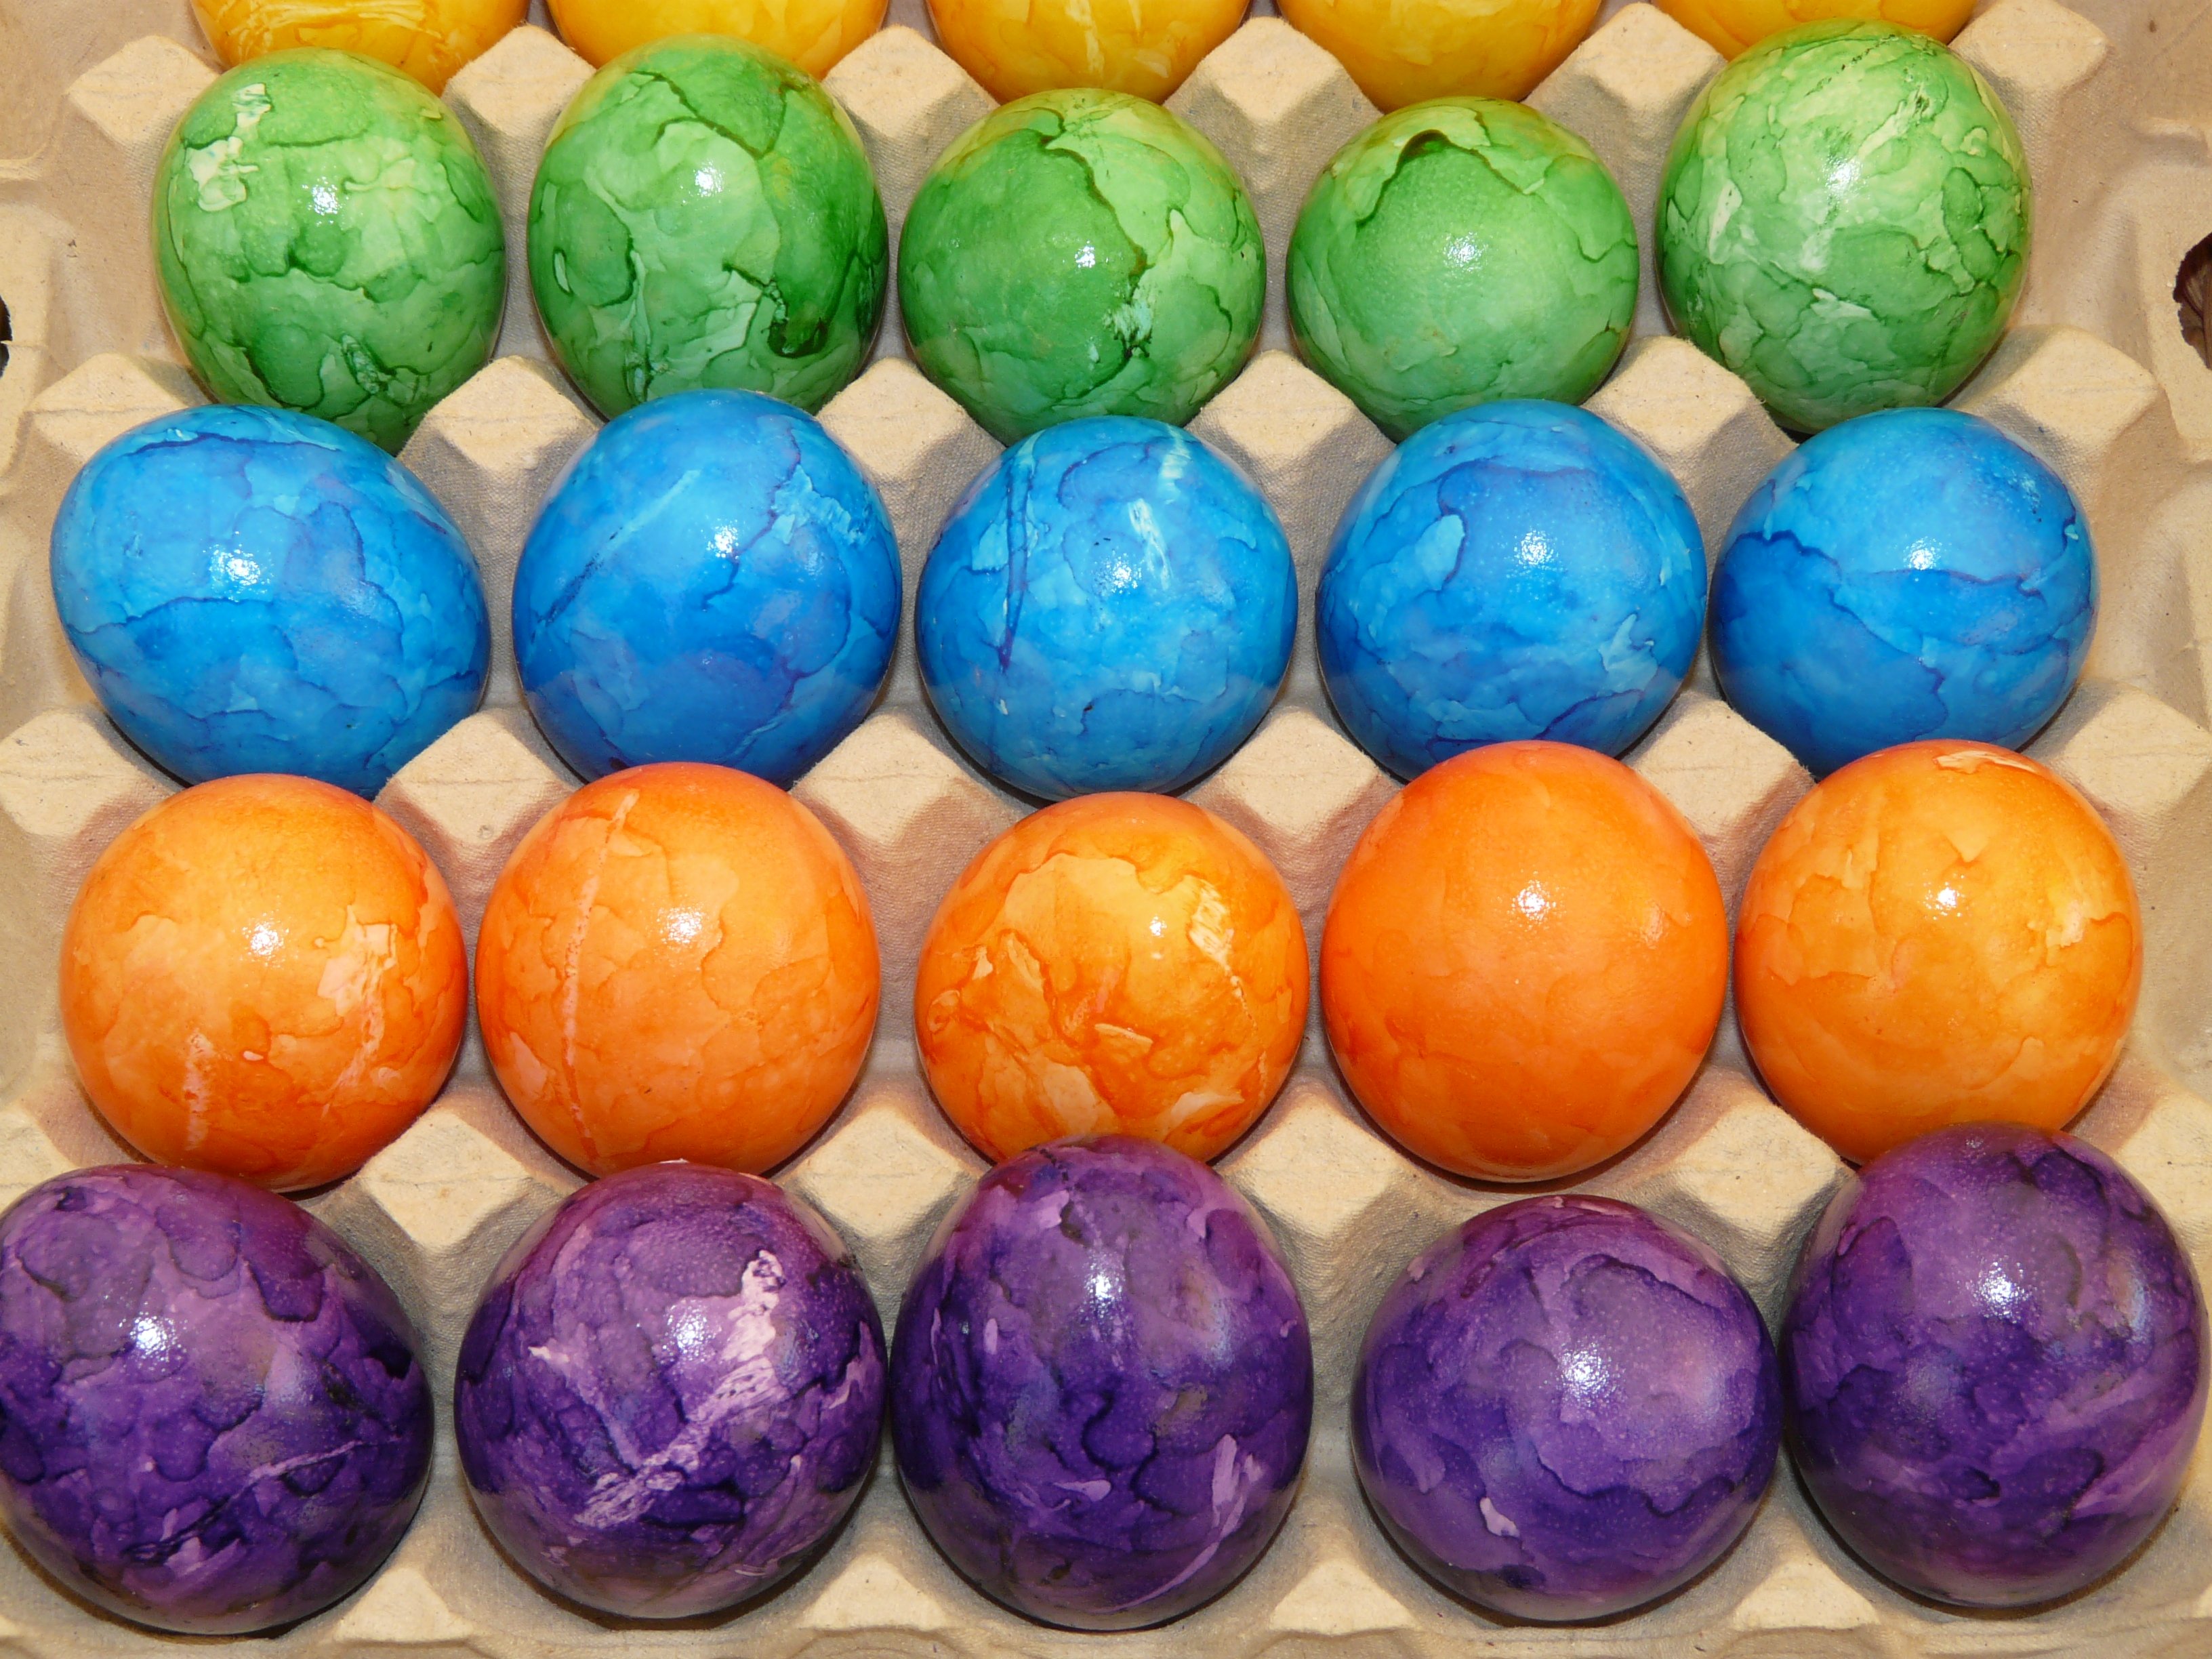
glass, color, colorful, bead, jewellery, art, sphere, easter, easter eggs, gemstone, jewelry making, fashion accessory